Vaishnava Nambi and Thirukurungudivalli Nachiar temple

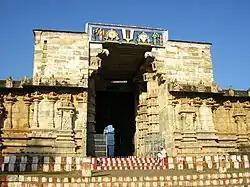

Vaishnava Nambi and Thirukurungudivalli Nachiar Temple in Thirukkurungudi, a village in Tirunelveli district in the South Indian state of Tamil Nadu, is dedicated to the Hindu god Vishnu. It is located 45 km from Tirunelveli. Constructed in the Dravidian style of architecture, the temple is glorified in the "Naalayira Divya Prabandham", the early medieval Tamil canon of the Alvar saints from the 6th–9th centuries CE. It is one of the 108 "Divya Desams" dedicated to Vishnu, who is worshipped as Vaishnava Nambi and his consort Lakshmi as Thirukurungudivalli. The temple is locally referred as Dakshina Vaikuntam, the holy abode of Vishnu.